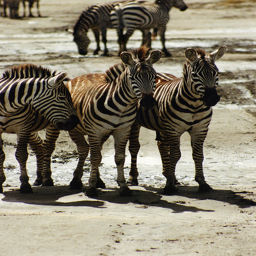
There are three zebras standing next to each other.
Several young zebras stand in a muddied area.
A group of zibras are standing in a field
Several zebras eating and standing around on a sandy floor.
a group of zebras are standing next to each other